Michael Palin

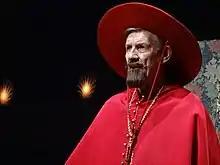
Palin in "The Spanish Inquisition" sketch at the 2014 reunion, "Monty Python Live (Mostly)"

On the strength of their work on "The Frost Report" and other programmes, Cleese and Chapman had been offered a show by the BBC, but Cleese was reluctant to do a two-man show for various reasons, among them Chapman's reputedly difficult personality. During this period Cleese contacted Palin about doing the show that ultimately became "Monty Python's Flying Circus". At the same time the success of "Do Not Adjust Your Set" had led Palin, Jones, Idle and Gilliam to be offered their own series and, while it was still in production, Palin agreed to Cleese's proposal and brought along Idle, Jones and Gilliam. Thus the formation of the Monty Python troupe has been referred to as a result of Cleese's desire to work with Palin and the chance circumstances that brought the other four members into the fold.